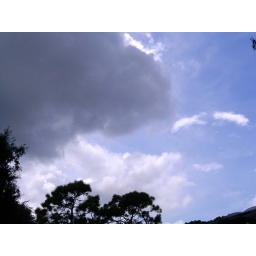
Some clouds in the sky over Orlando